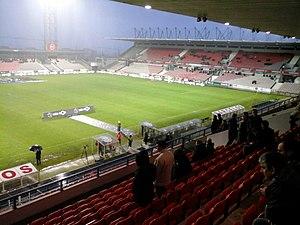
Le Complexo Desportivo Municipal de Barcelos en français Complexe Sportif Municipal de Barcelos est un stade de la région de Braga dans la ville de Barcelos.